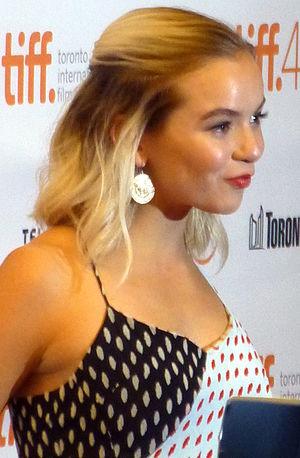
Morgan Saylor est une actrice américaine, née le 26 octobre 1994 à Chicago en Illinois aux États-Unis. Elle est principalement connue pour le rôle de Dana Brody dans la série Homeland.